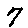
Label: 7